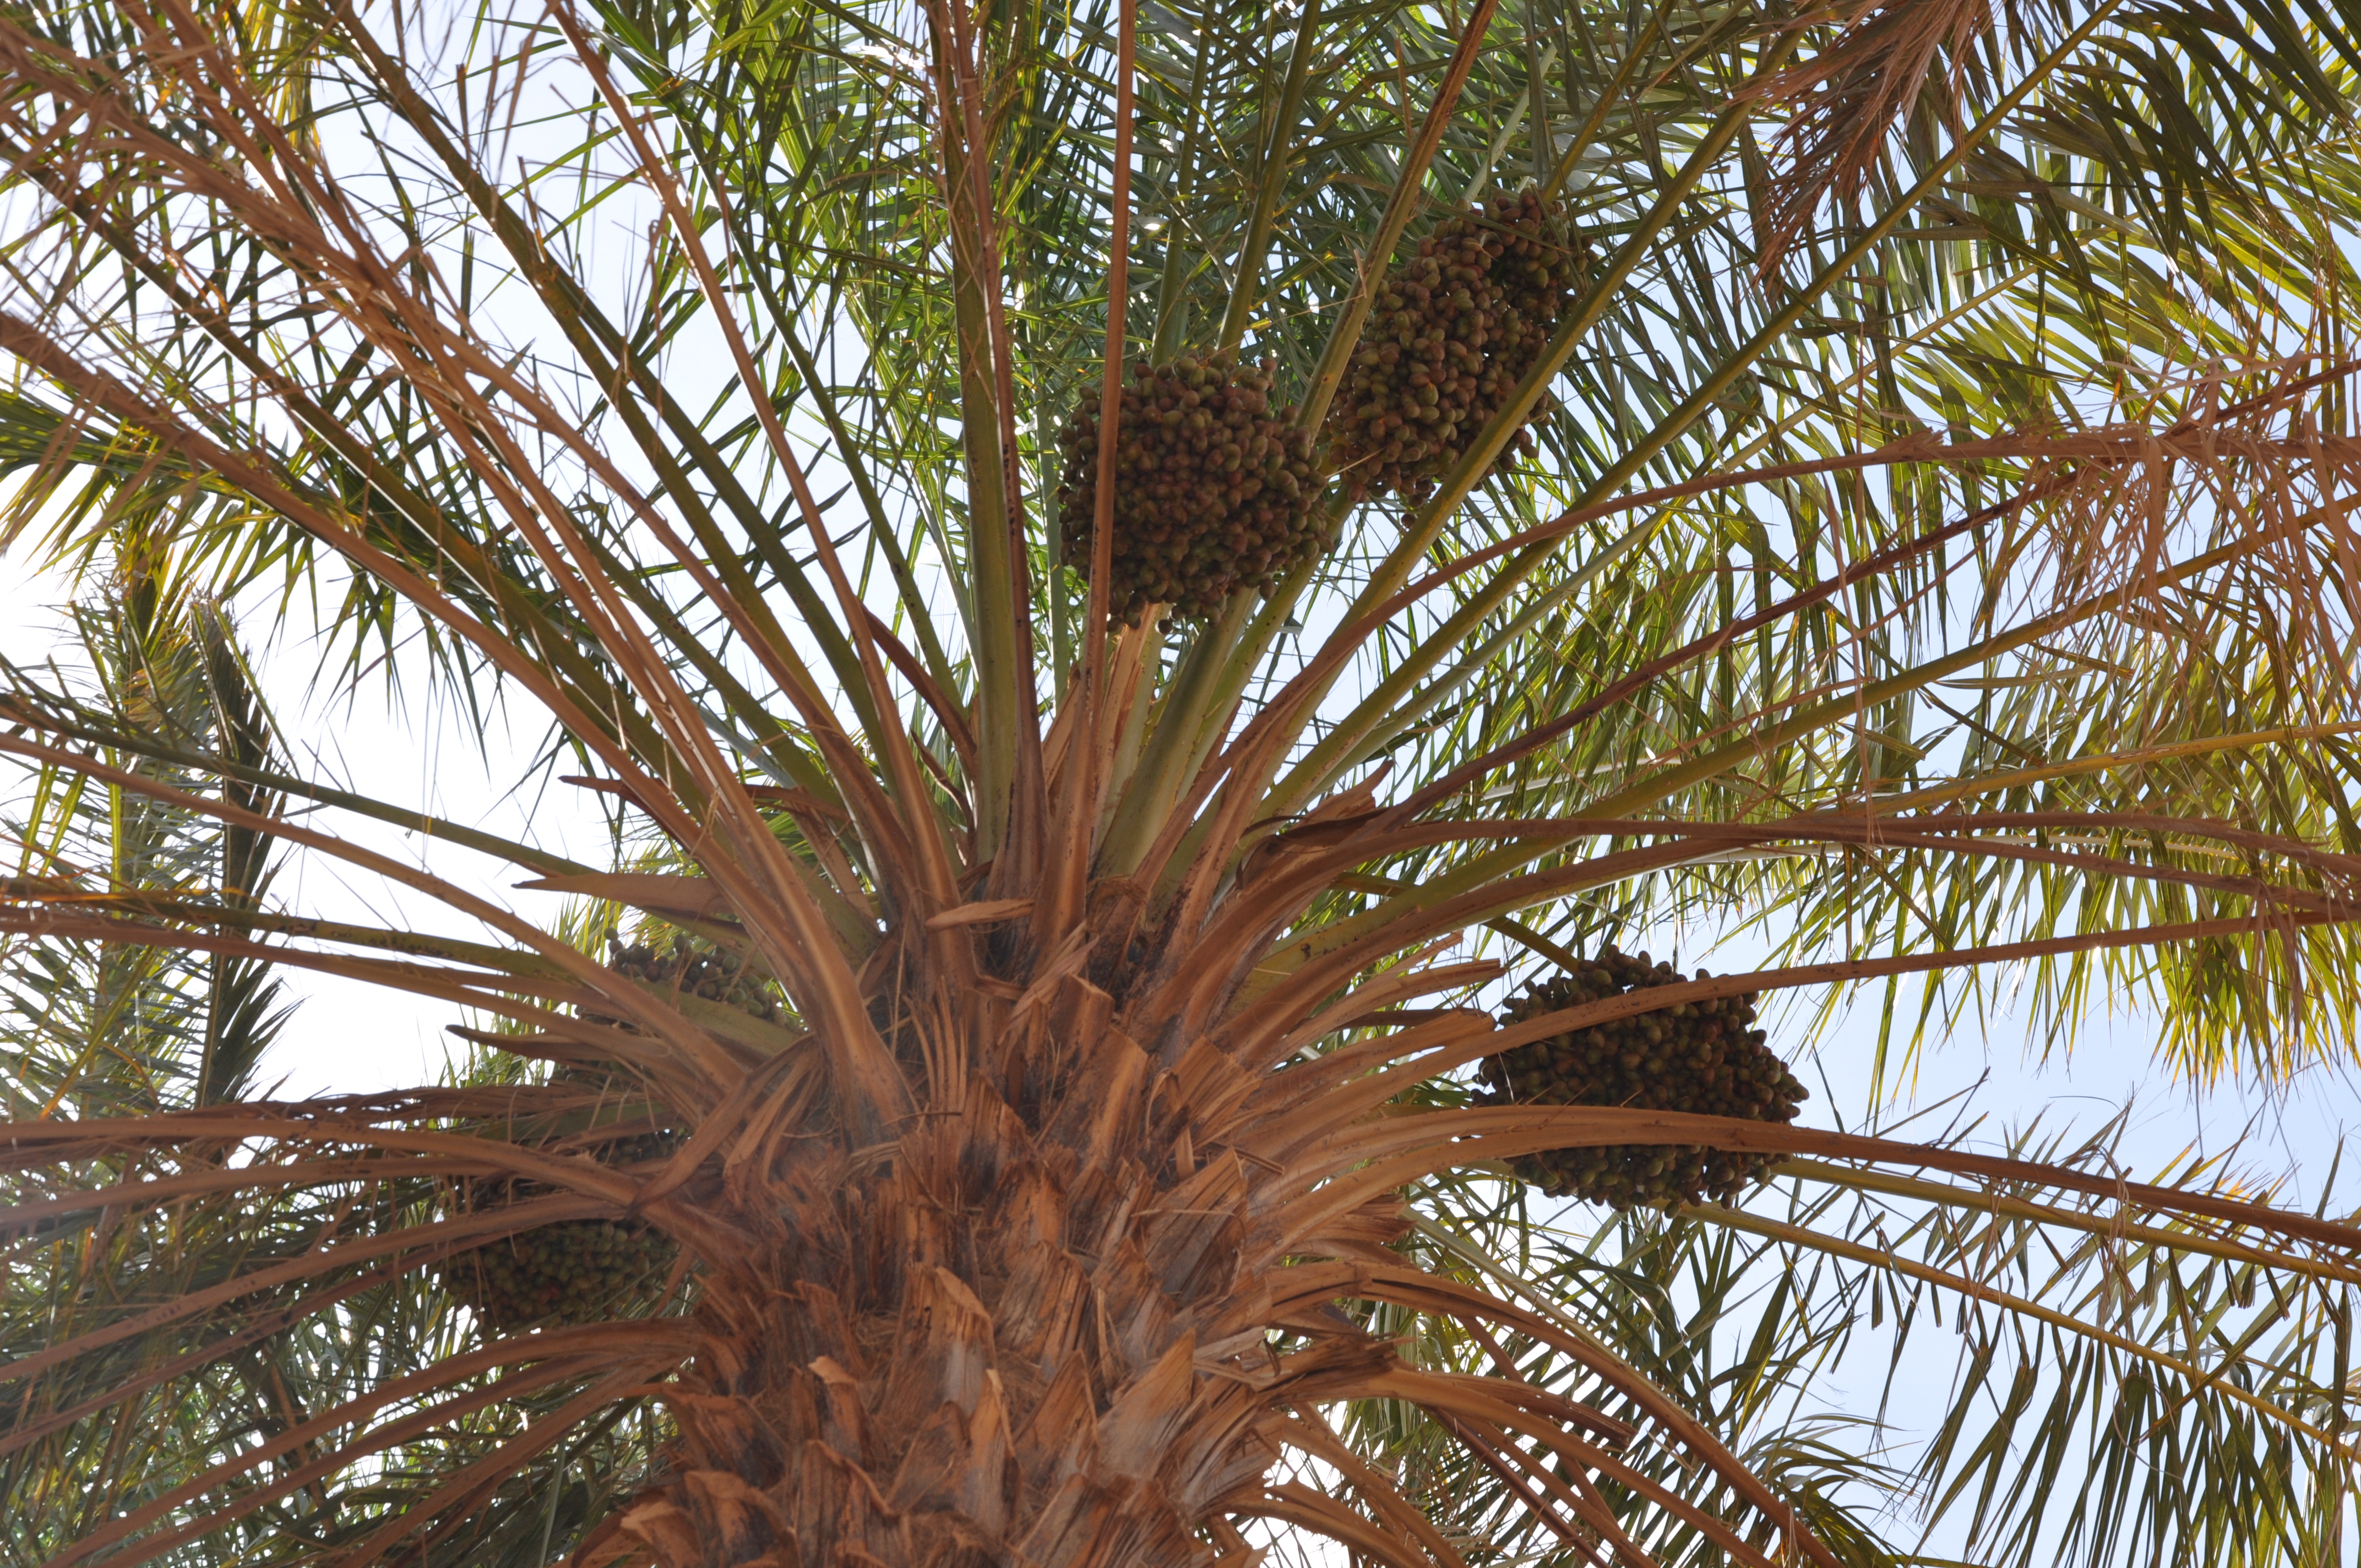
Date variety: bouisthami